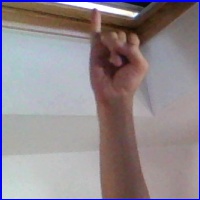
Letra: I